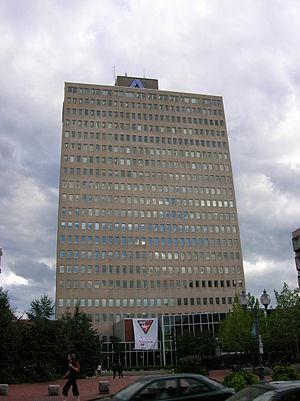
L'économie de l'Acadie a plusieurs caractéristiques qui la différencient de celle d'autres régions du Canada.
L'histoire de l'Acadie débute au XVIᵉ siècle. Ce territoire est toutefois déjà habité depuis au moins onze millénaires, d'abord par les Paléoaméricains. La période du grand hiatus, entre -8000 et -3000, correspond à un manque de preuves archéologiques. La culture archaïque maritime s'installe ensuite près de la mer et vit surtout des ressources halieutiques, côtoyant probablement d'autres peuples. La céramique est adoptée vers -500, à l'époque où se développent les peuples des Micmacs et des Etchemins. Ce qui est arrivé à ces derniers n'est pas connu, mais les Malécites, à qui leur sont probablement liés, occupent ensuite leur territoire.
La Place l'Assomption Vie est un gratte-ciel de la ville de Moncton, au Nouveau-Brunswick. Situé sur la rue Main, il abrite les bureaux de la compagnie d'assurances Assomption Vie. Il a été construit en 1972 et est un des plus hauts édifices de la ville. Il fait 80,8 mètres de haut pour 20 étages.